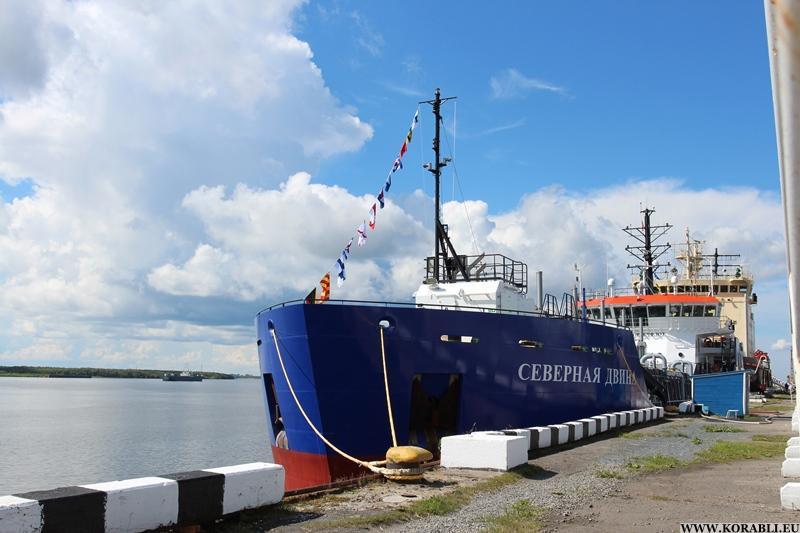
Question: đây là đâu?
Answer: đây là một chỗ neo đậu tàu